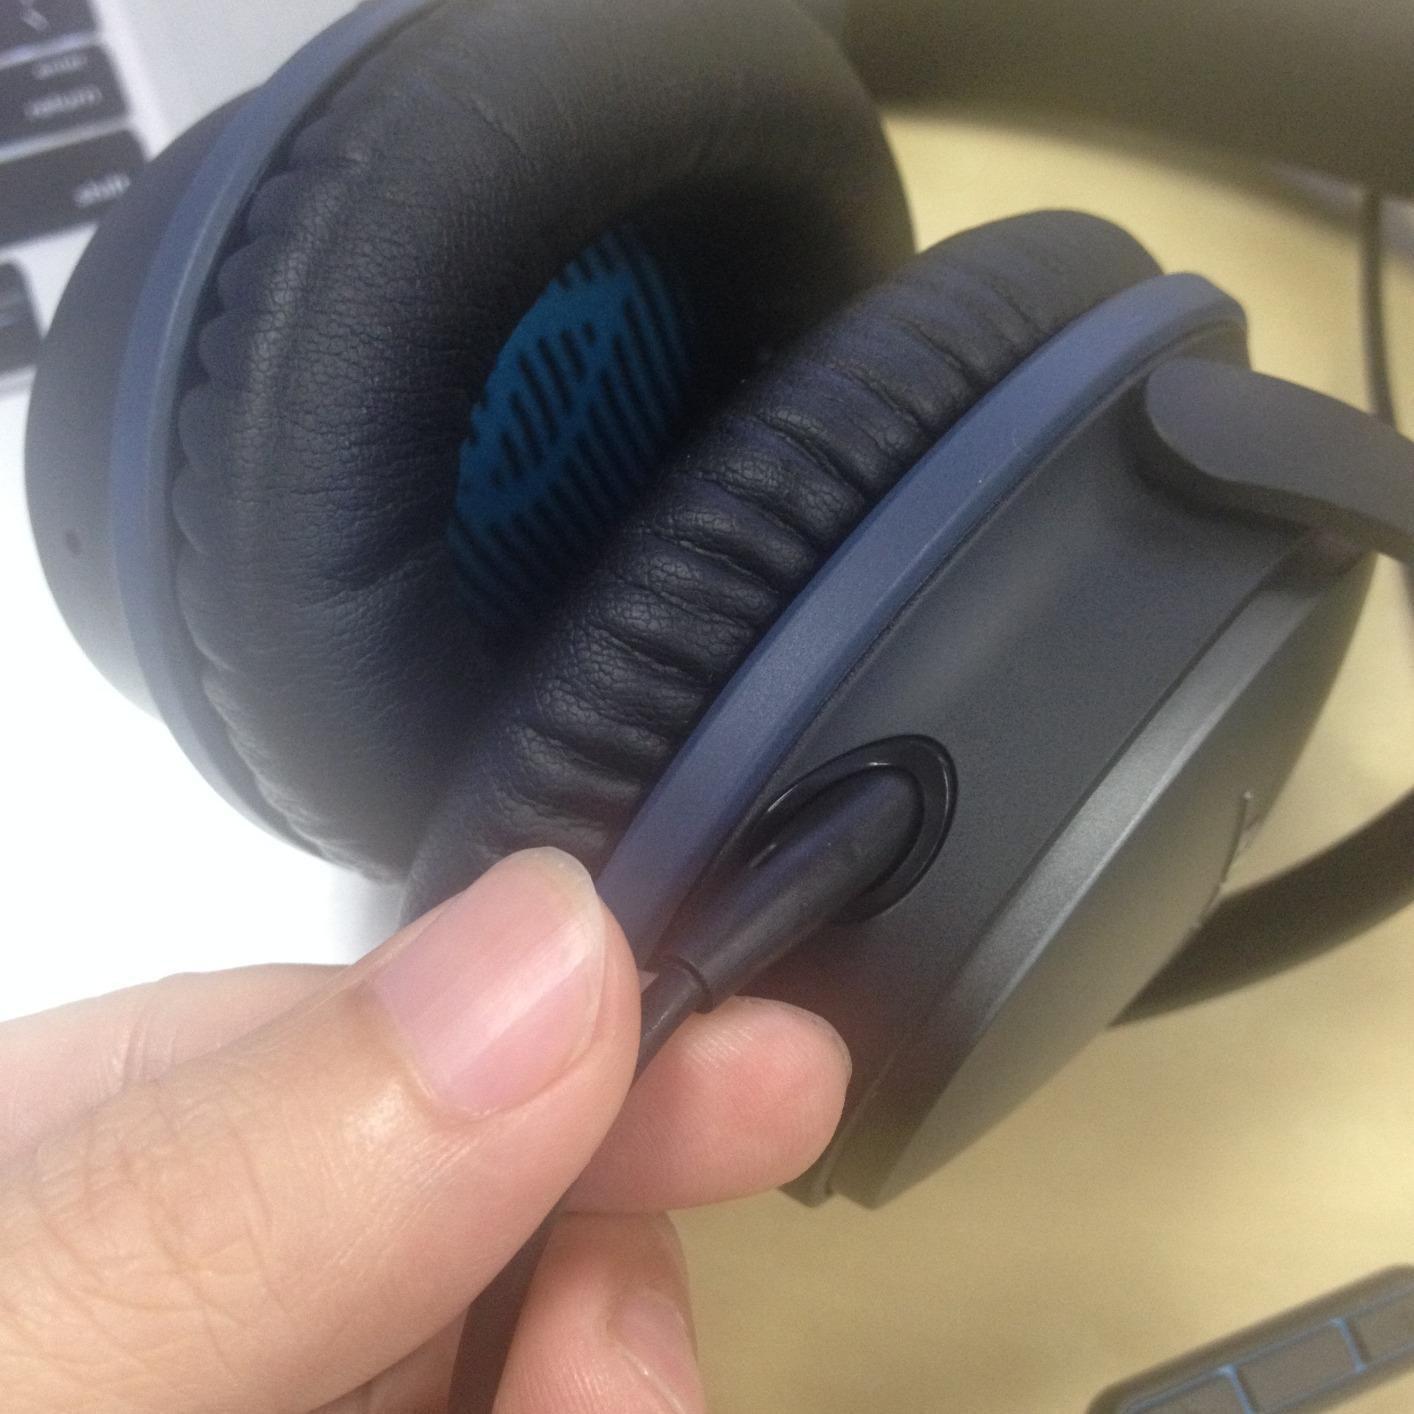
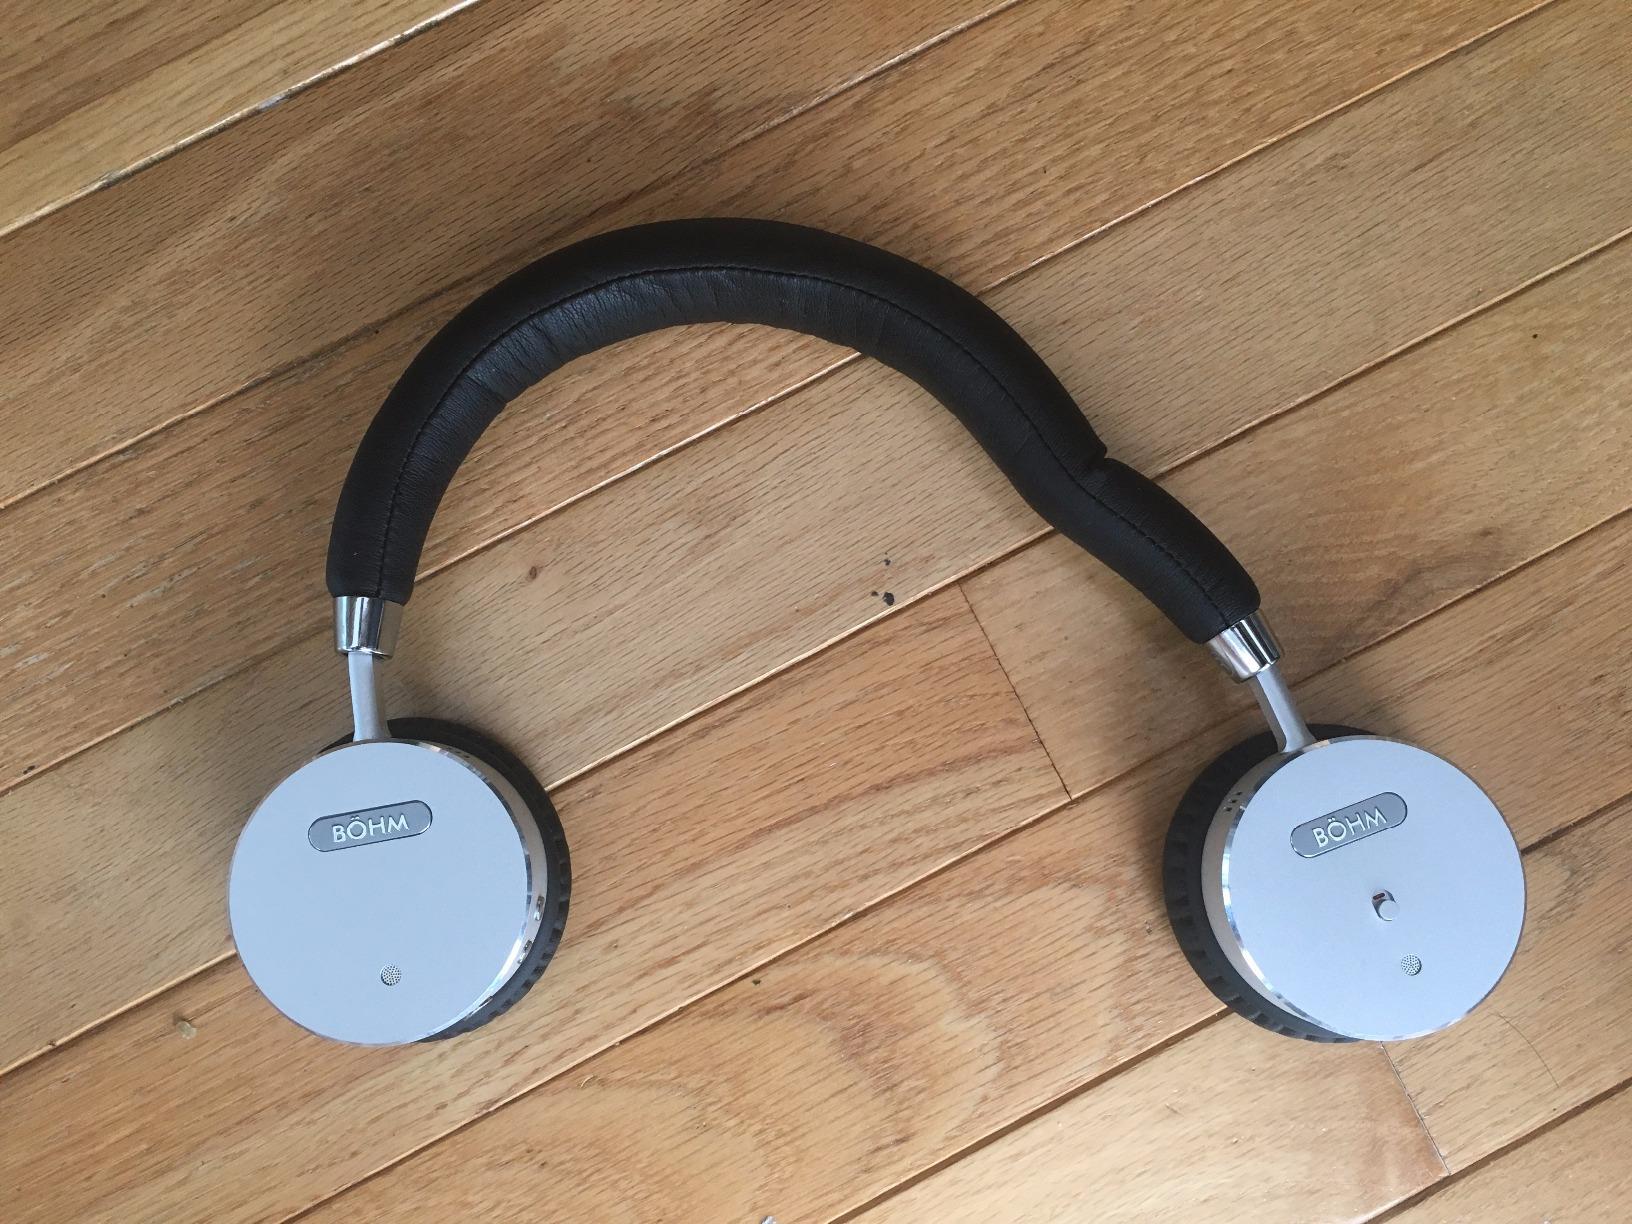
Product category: headphones
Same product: no